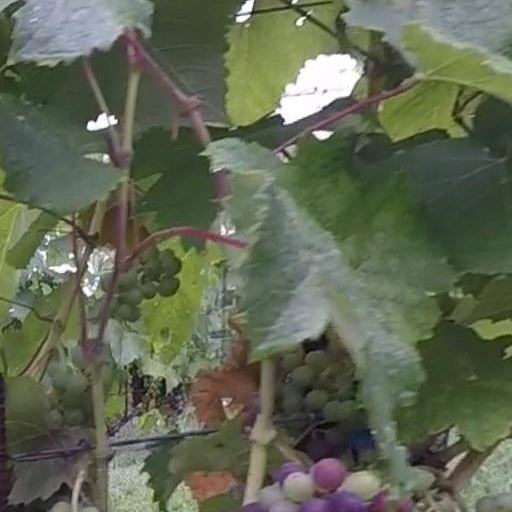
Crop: grape